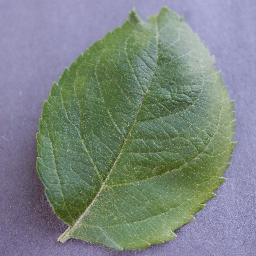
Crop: apple
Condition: healthy